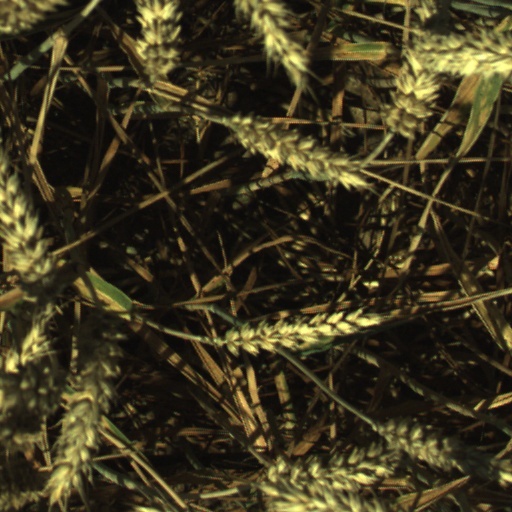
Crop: wheat